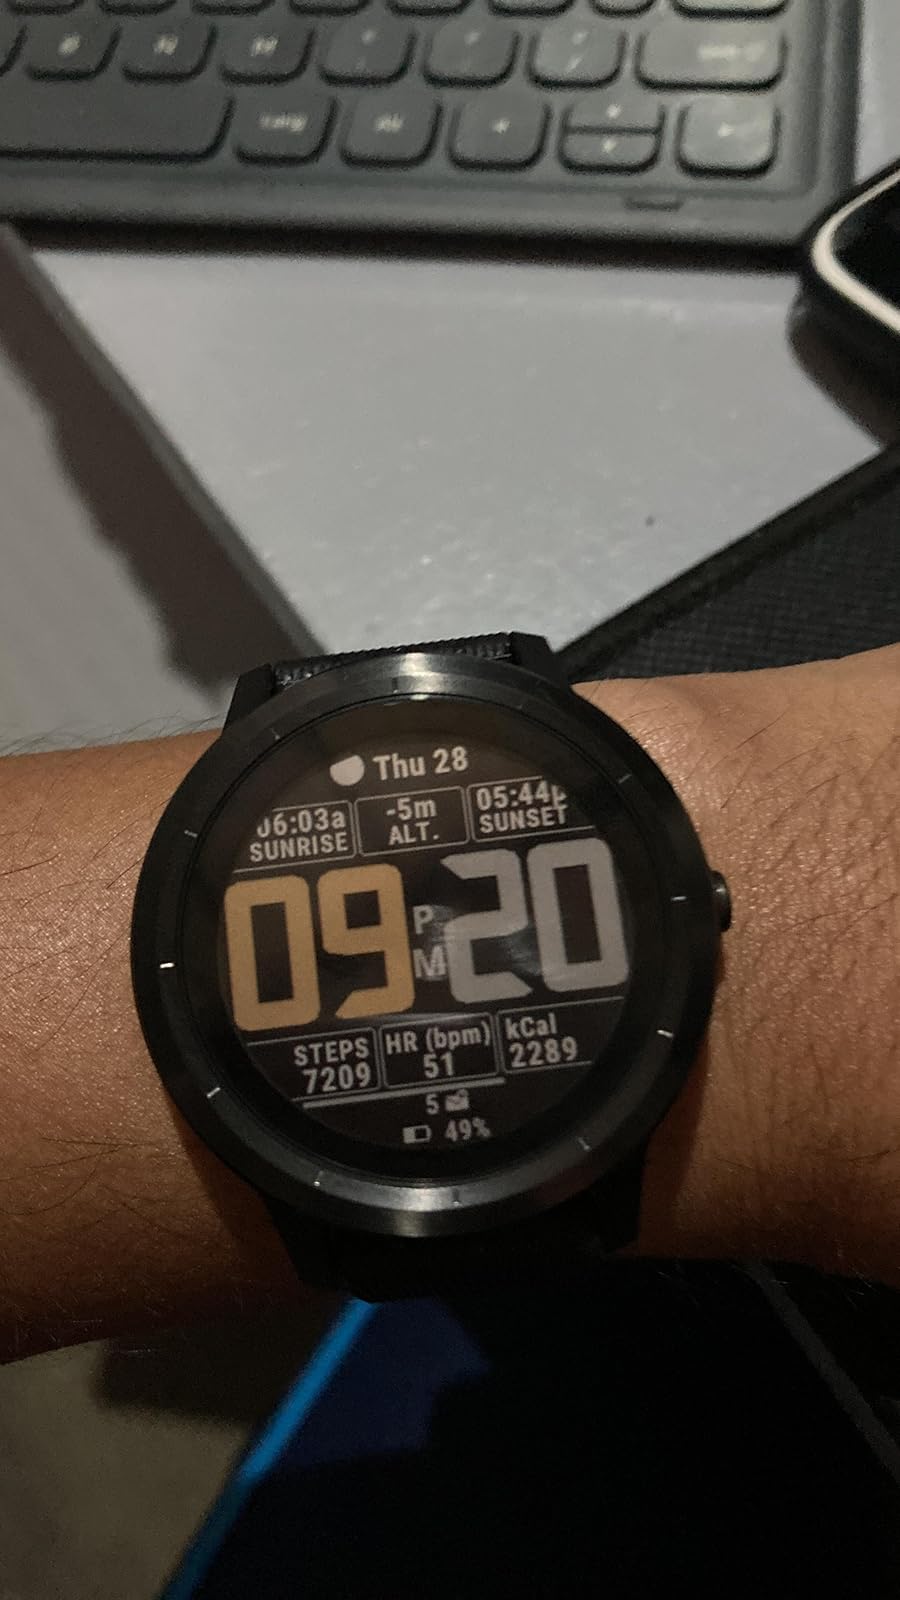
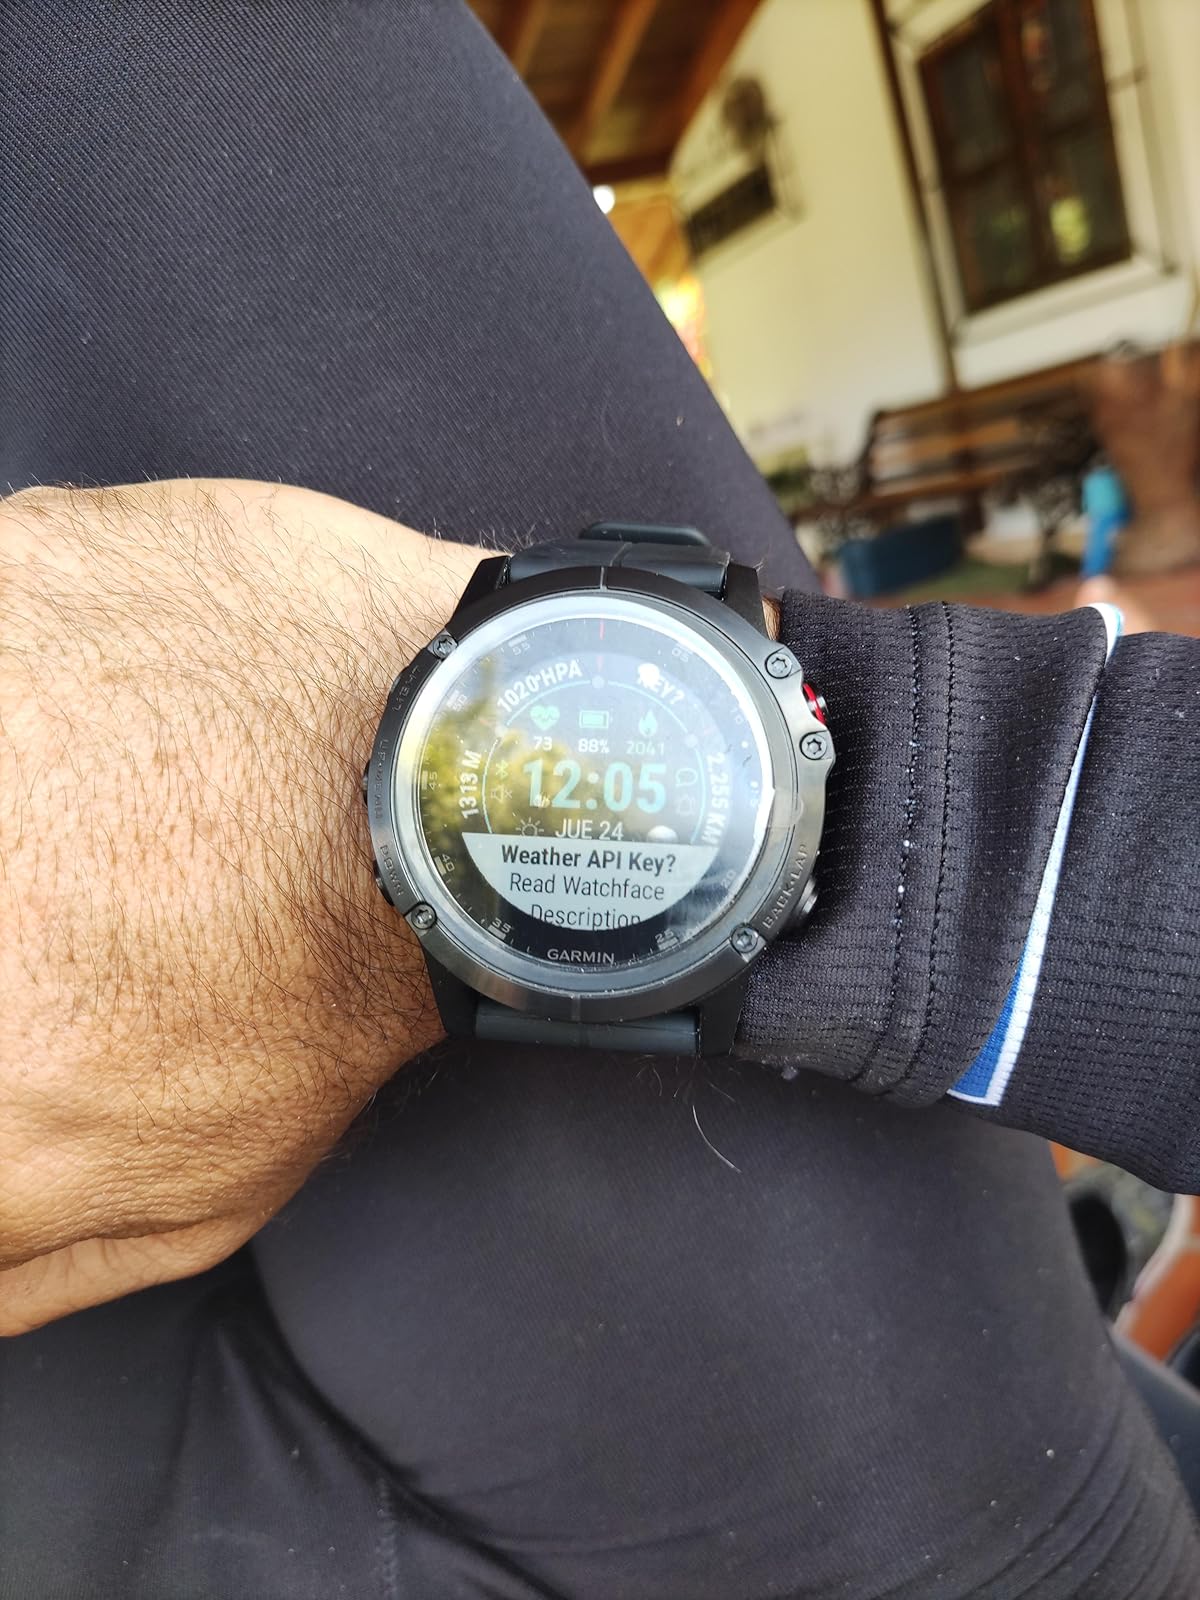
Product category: smartwatch
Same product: no